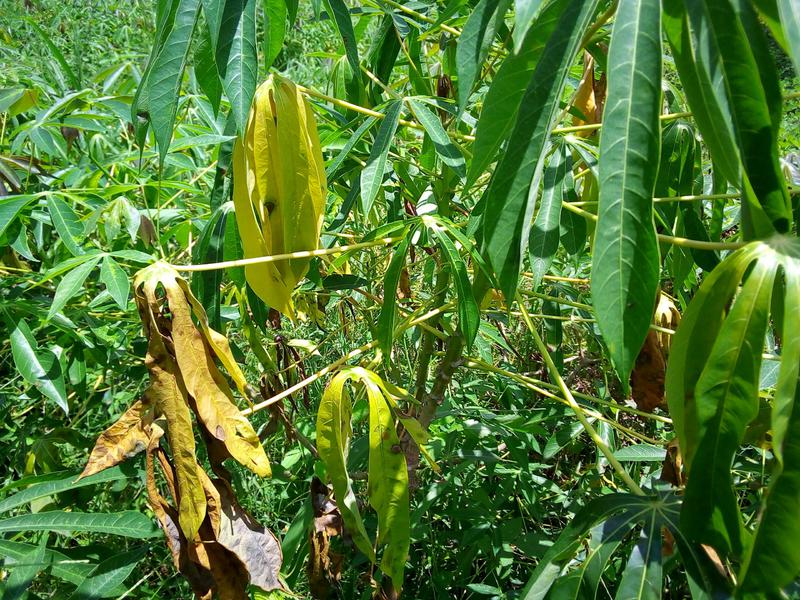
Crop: cassava
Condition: bacterial_blight